Franzo Grande Stevens

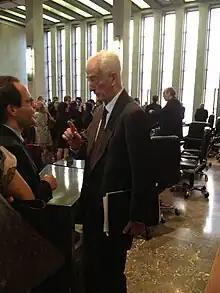
Stevens in 2012

Franzo Grande Stevens (13 September 1928 – 13 June 2025) was an Italian lawyer. He was famous for being the lawyer of the Agnelli family, and was one of the triad of longtime advisors of Gianni Agnelli. He continued to advise Agnelli's grandson and heir John Elkann. He served as chairman of Juventus from 2003 to 2006, when the club was relegated due to "Calciopoli".